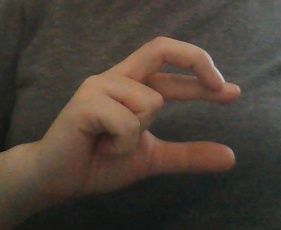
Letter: thal